Uprising in Nagykanizsa

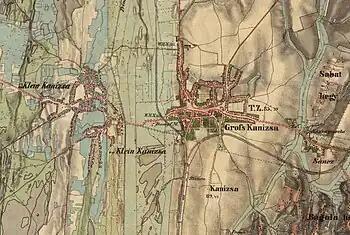
Map of Nagykanizsa and Kiskanizsa at the middle of the 19th century

Around noon, Vidos's soldiers captured a Croatian cavalry captain and a private from the Kress Chevau-léger Regiment. The interrogation was still going on when "there was a panick that the enemy was coming towards us from Nagykanizsa". Vidos reacted to this by moving his troops towards Nagykanizsa at about 1 p.m., but they had arrived there only after Nugent's troops had withdrawn from the city. The volunteers from Zala, led by Major Gyika, pushed forward into the city, along Német Street, led by Captain Lajos Deák and Lieutenant András Szabó. Subsequently, they attacked and put to flight the Croats from the small forest beyond the city's slaughterhouse. The locals informed Vidos that Nugent's main column had retreated towards Magyarszentmiklós, i.e. on the Légrád road, but a smaller unit was still stationing in Kiskanizsa. Vidos then sent the 1st and 3rd Vas battalions, as well as half of one of the Sopron National Guard battalions, which had arrived in the meantime, towards the Jewish cemetery. By then Nugent had already evacuated his position, so the half battalion from Sopron had occupied the town, while the two battalions from Vas continued to pursue Nugent. They caught up with Nugent's troops around Magyarszentmiklós. The two battalions of Vas sent forward skirmishers, but by the time they reached near Magyarszentmiklós, it was already set on fire in several places. The Hungarian vanguards fired a few shots at Nugent's artillery, but then they retreated.